Peter Cosgrove

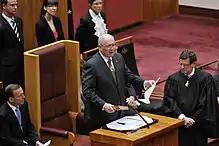
Swearing in as Governor-General

On 28 January 2014, Prime Minister Tony Abbott announced that Queen Elizabeth II had accepted his advice to appoint General Peter Cosgrove as the next Governor-General of Australia, to succeed Dame Quentin Bryce in late March. On 25 March, Abbott announced that the Queen had also approved the reinstatement of the grade of Knight or Dame in the Order of Australia (she had abolished it in 1986 on the advice of Bob Hawke), and that governors-general would be "ex officio" the Principal Knight or Dame of the Order. The incumbent, Quentin Bryce, was immediately made the first new Dame of the Order. On 28 March, Cosgrove succeeded Dame Quentin and was sworn in as Governor-General by Chief Justice Robert French, becoming Sir Peter Cosgrove. Former headmaster of Waverley College, Ray Paxton, states "In choosing Sir Peter Cosgrove for Governor General, Australia has honoured a remarkable man". During his time as Governor-General, Sir Peter Cosgrove was a supporter for the Lung Foundation Australia.